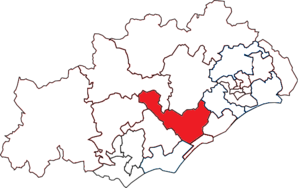
Situation du canton dans le département de l'Hérault
Le canton de Mèze est un canton français situé dans le département de l'Hérault, dans l'arrondissement de Montpellier.